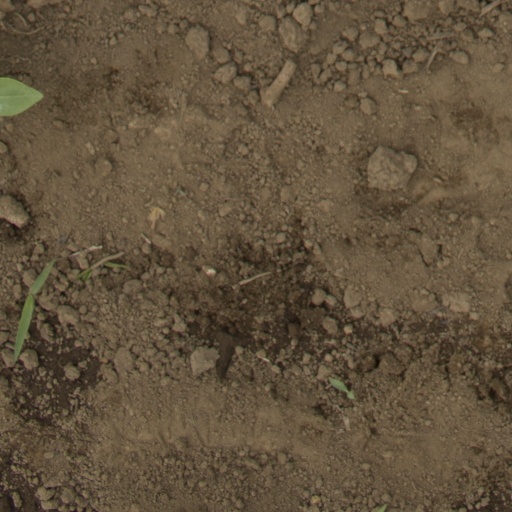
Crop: Jerusalem artichoke